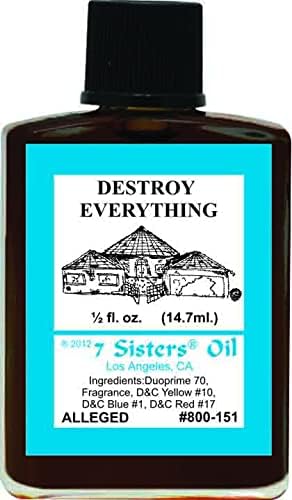
7 Sisters Destroy Everything Oil 1/2 fl. oz.
Category: Health & Personal Care
Destroy evil intentions towards you or your home by applying 7 Sisters Destroy Everything Oil daily.
Features: Destroy evil intentions towards you or your home by applying 7 Sisters Destroy Everything Oil daily. | 0.5 FL. OZ Glass Bottle